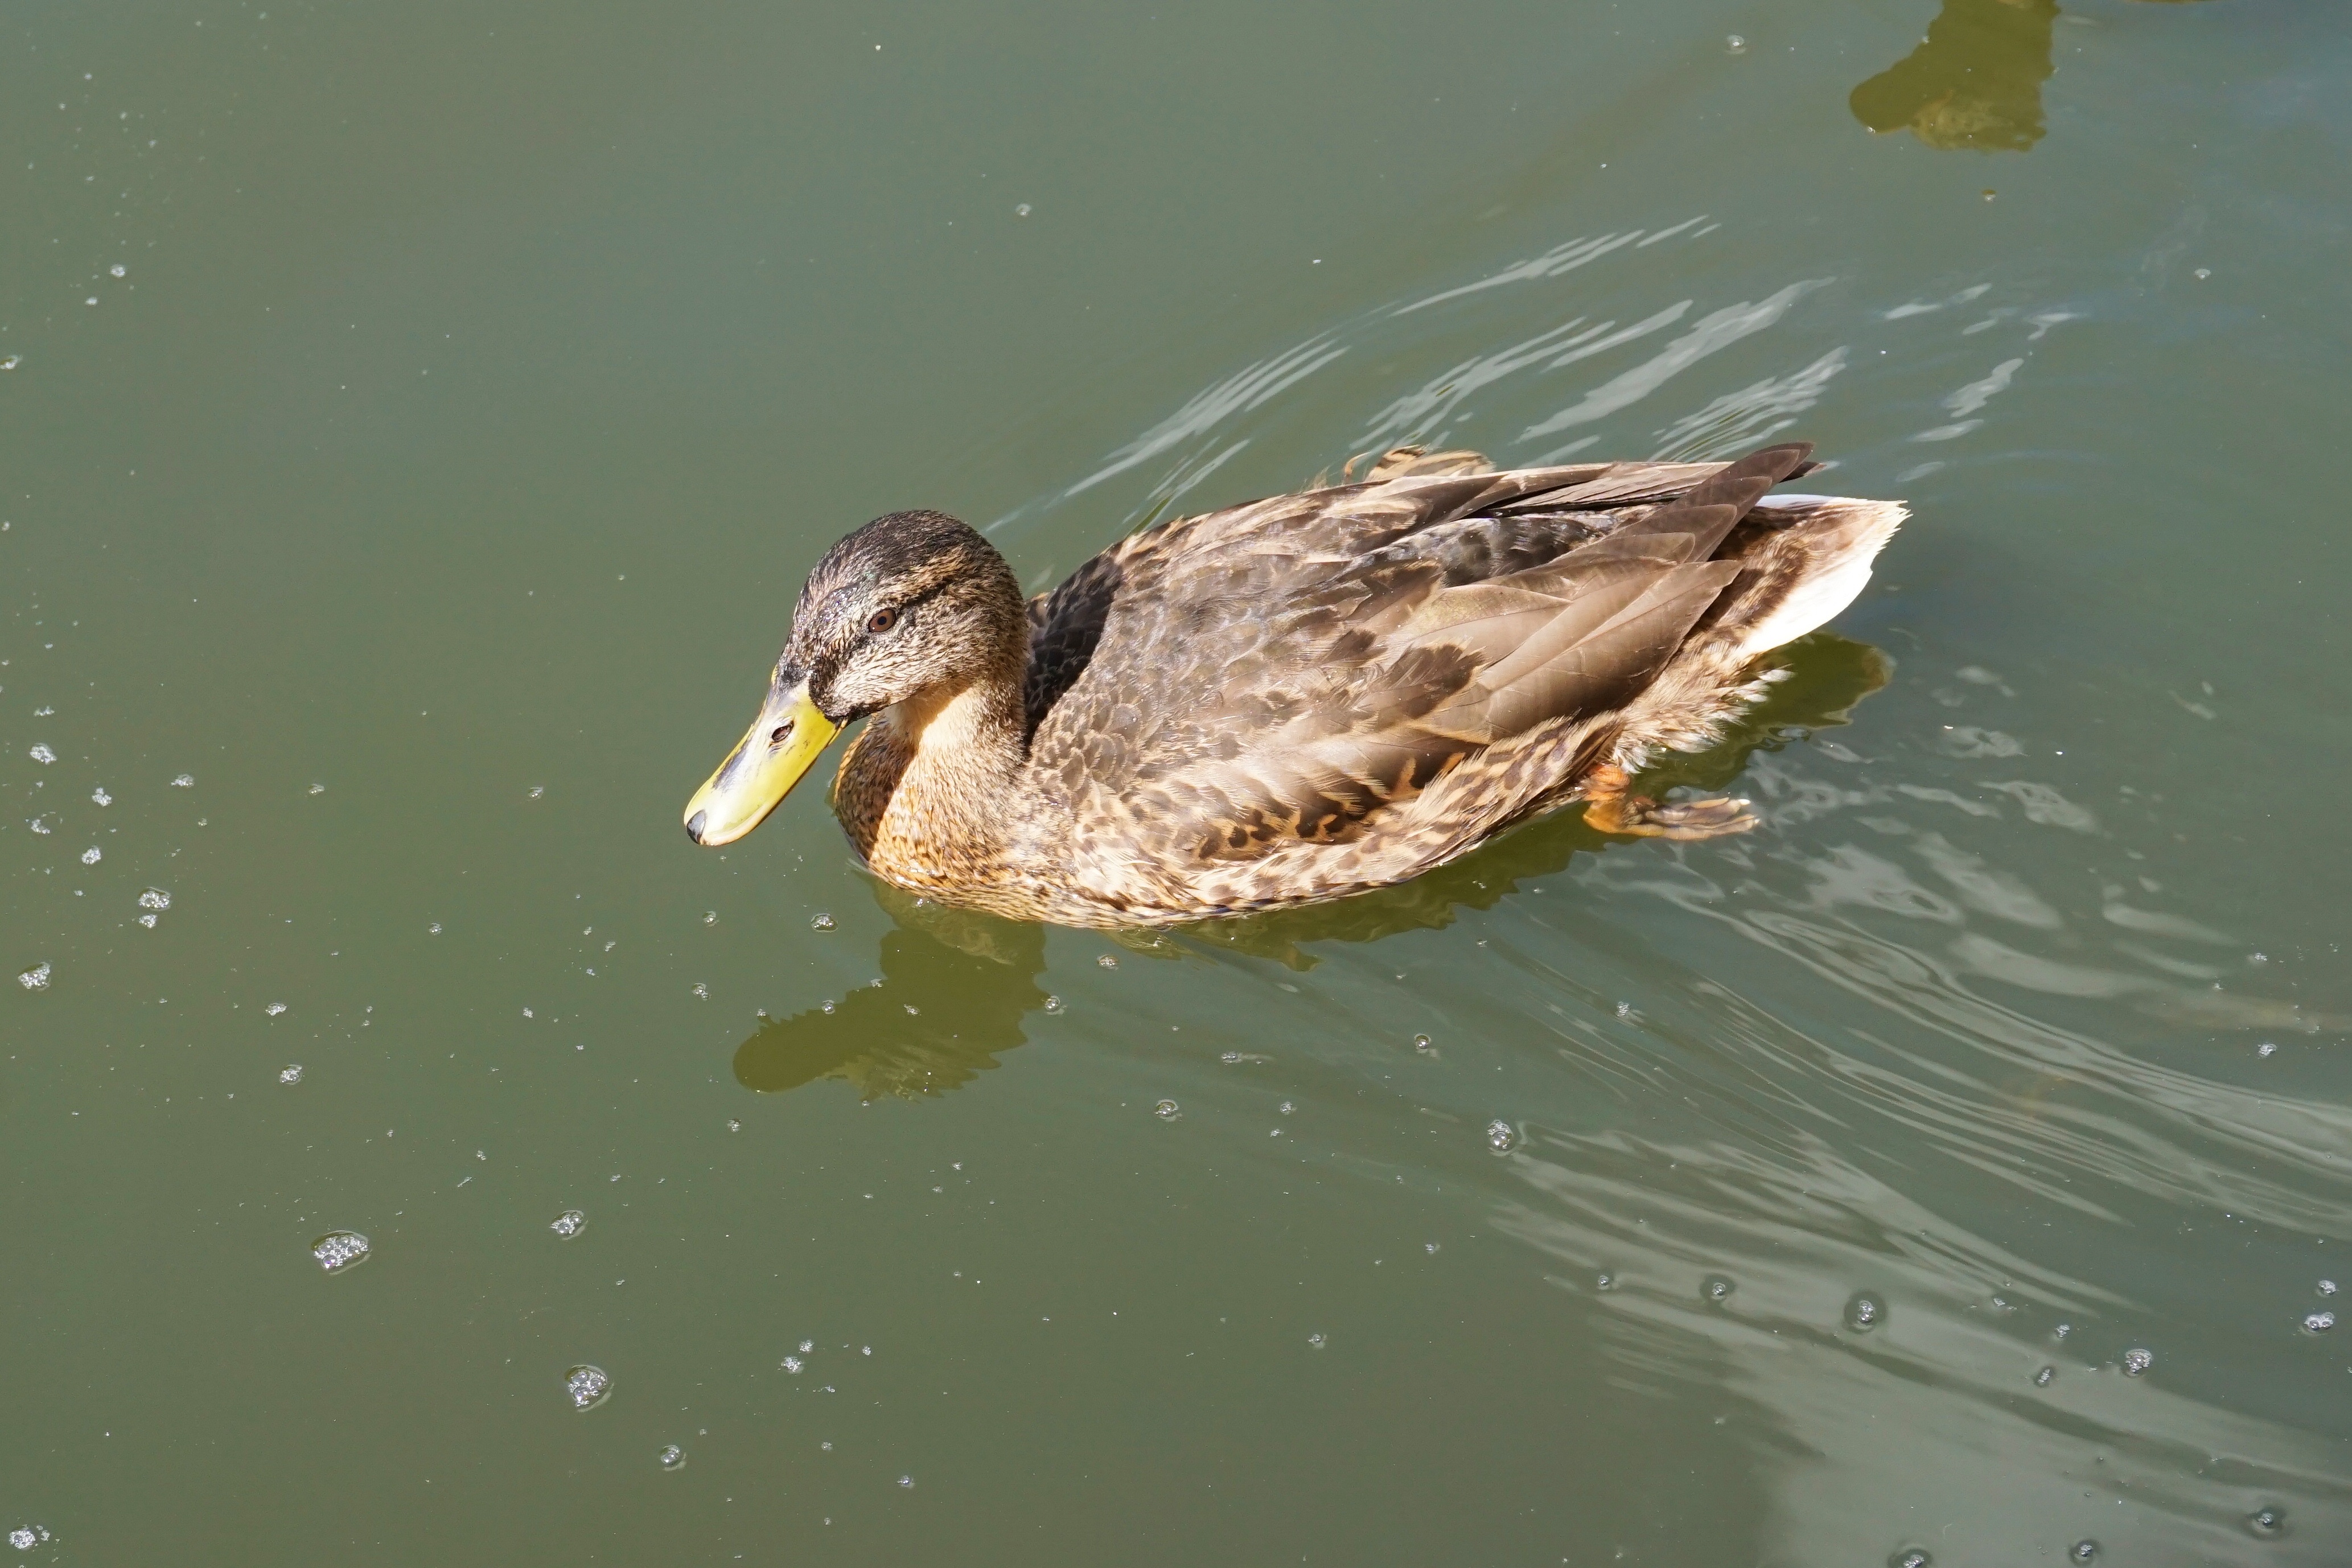
water, bird, wing, pond, wildlife, swim, beak, park, fauna, poultry, duck, vertebrate, waterfowl, water bird, mallard, canard, mergus, before gel, ducks geese and swans, seaduck